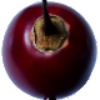
Label: tamarillo